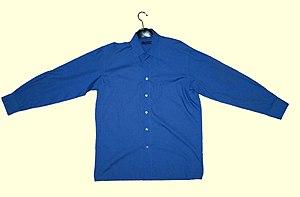
Une chemise est un vêtement qui couvre le buste et les bras. Au début du XXIᵉ siècle, elle comprend un col, des manches longues et un boutonnage sur le devant. Il en existe également une version féminine, que l'on appelle chemisier. La chemise ne comporte pas de doublure.